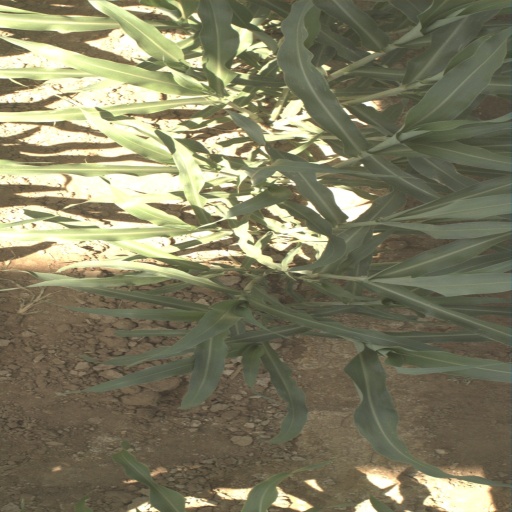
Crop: sorghum